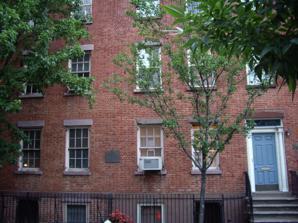
Building: 83 and 85 Sullivan Street
Country: United States of America
Year built: 1819
Historic house in Manhattan, New York United States historic place 83 and 85 Sullivan Street U.S. National Register of Historic Places New York City Landmark No. 0643, 0644 Location 83-85 Sullivan Street, Manhattan , New York City , New York Built 1819 ( 1819 ) Architectural style Federal NRHP reference No. 80002696 NYCL No. 0643, 0644 Significant dates Added to NRHP November 17, 1980 Designated NYCL May 15, 1973 83 and 85 Sullivan Street are on Sullivan Street between Broome Street and Spring Street in Manhattan , New York . They are the two surviving Federal style rowhouses on this location, which was at one point part of the Bayard farm. History The two houses were built in 1819. They were designated as landmarks by the Landmarks Preservation Commission on May 15, 1973. See also National Register of Historic Places listings in New York County, New York List of New York City Designated Landmarks in Manhattan References